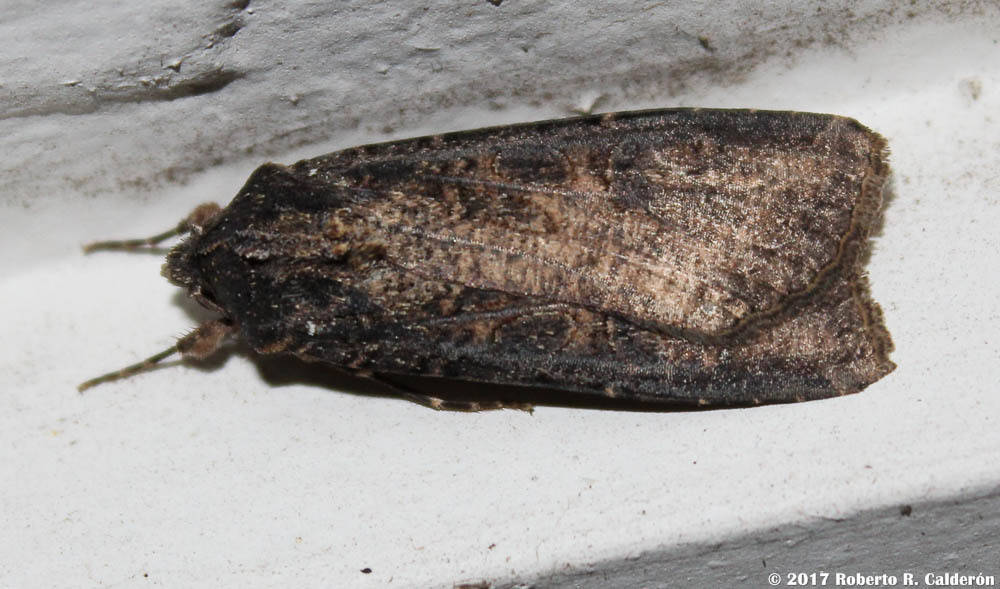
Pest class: cutworms